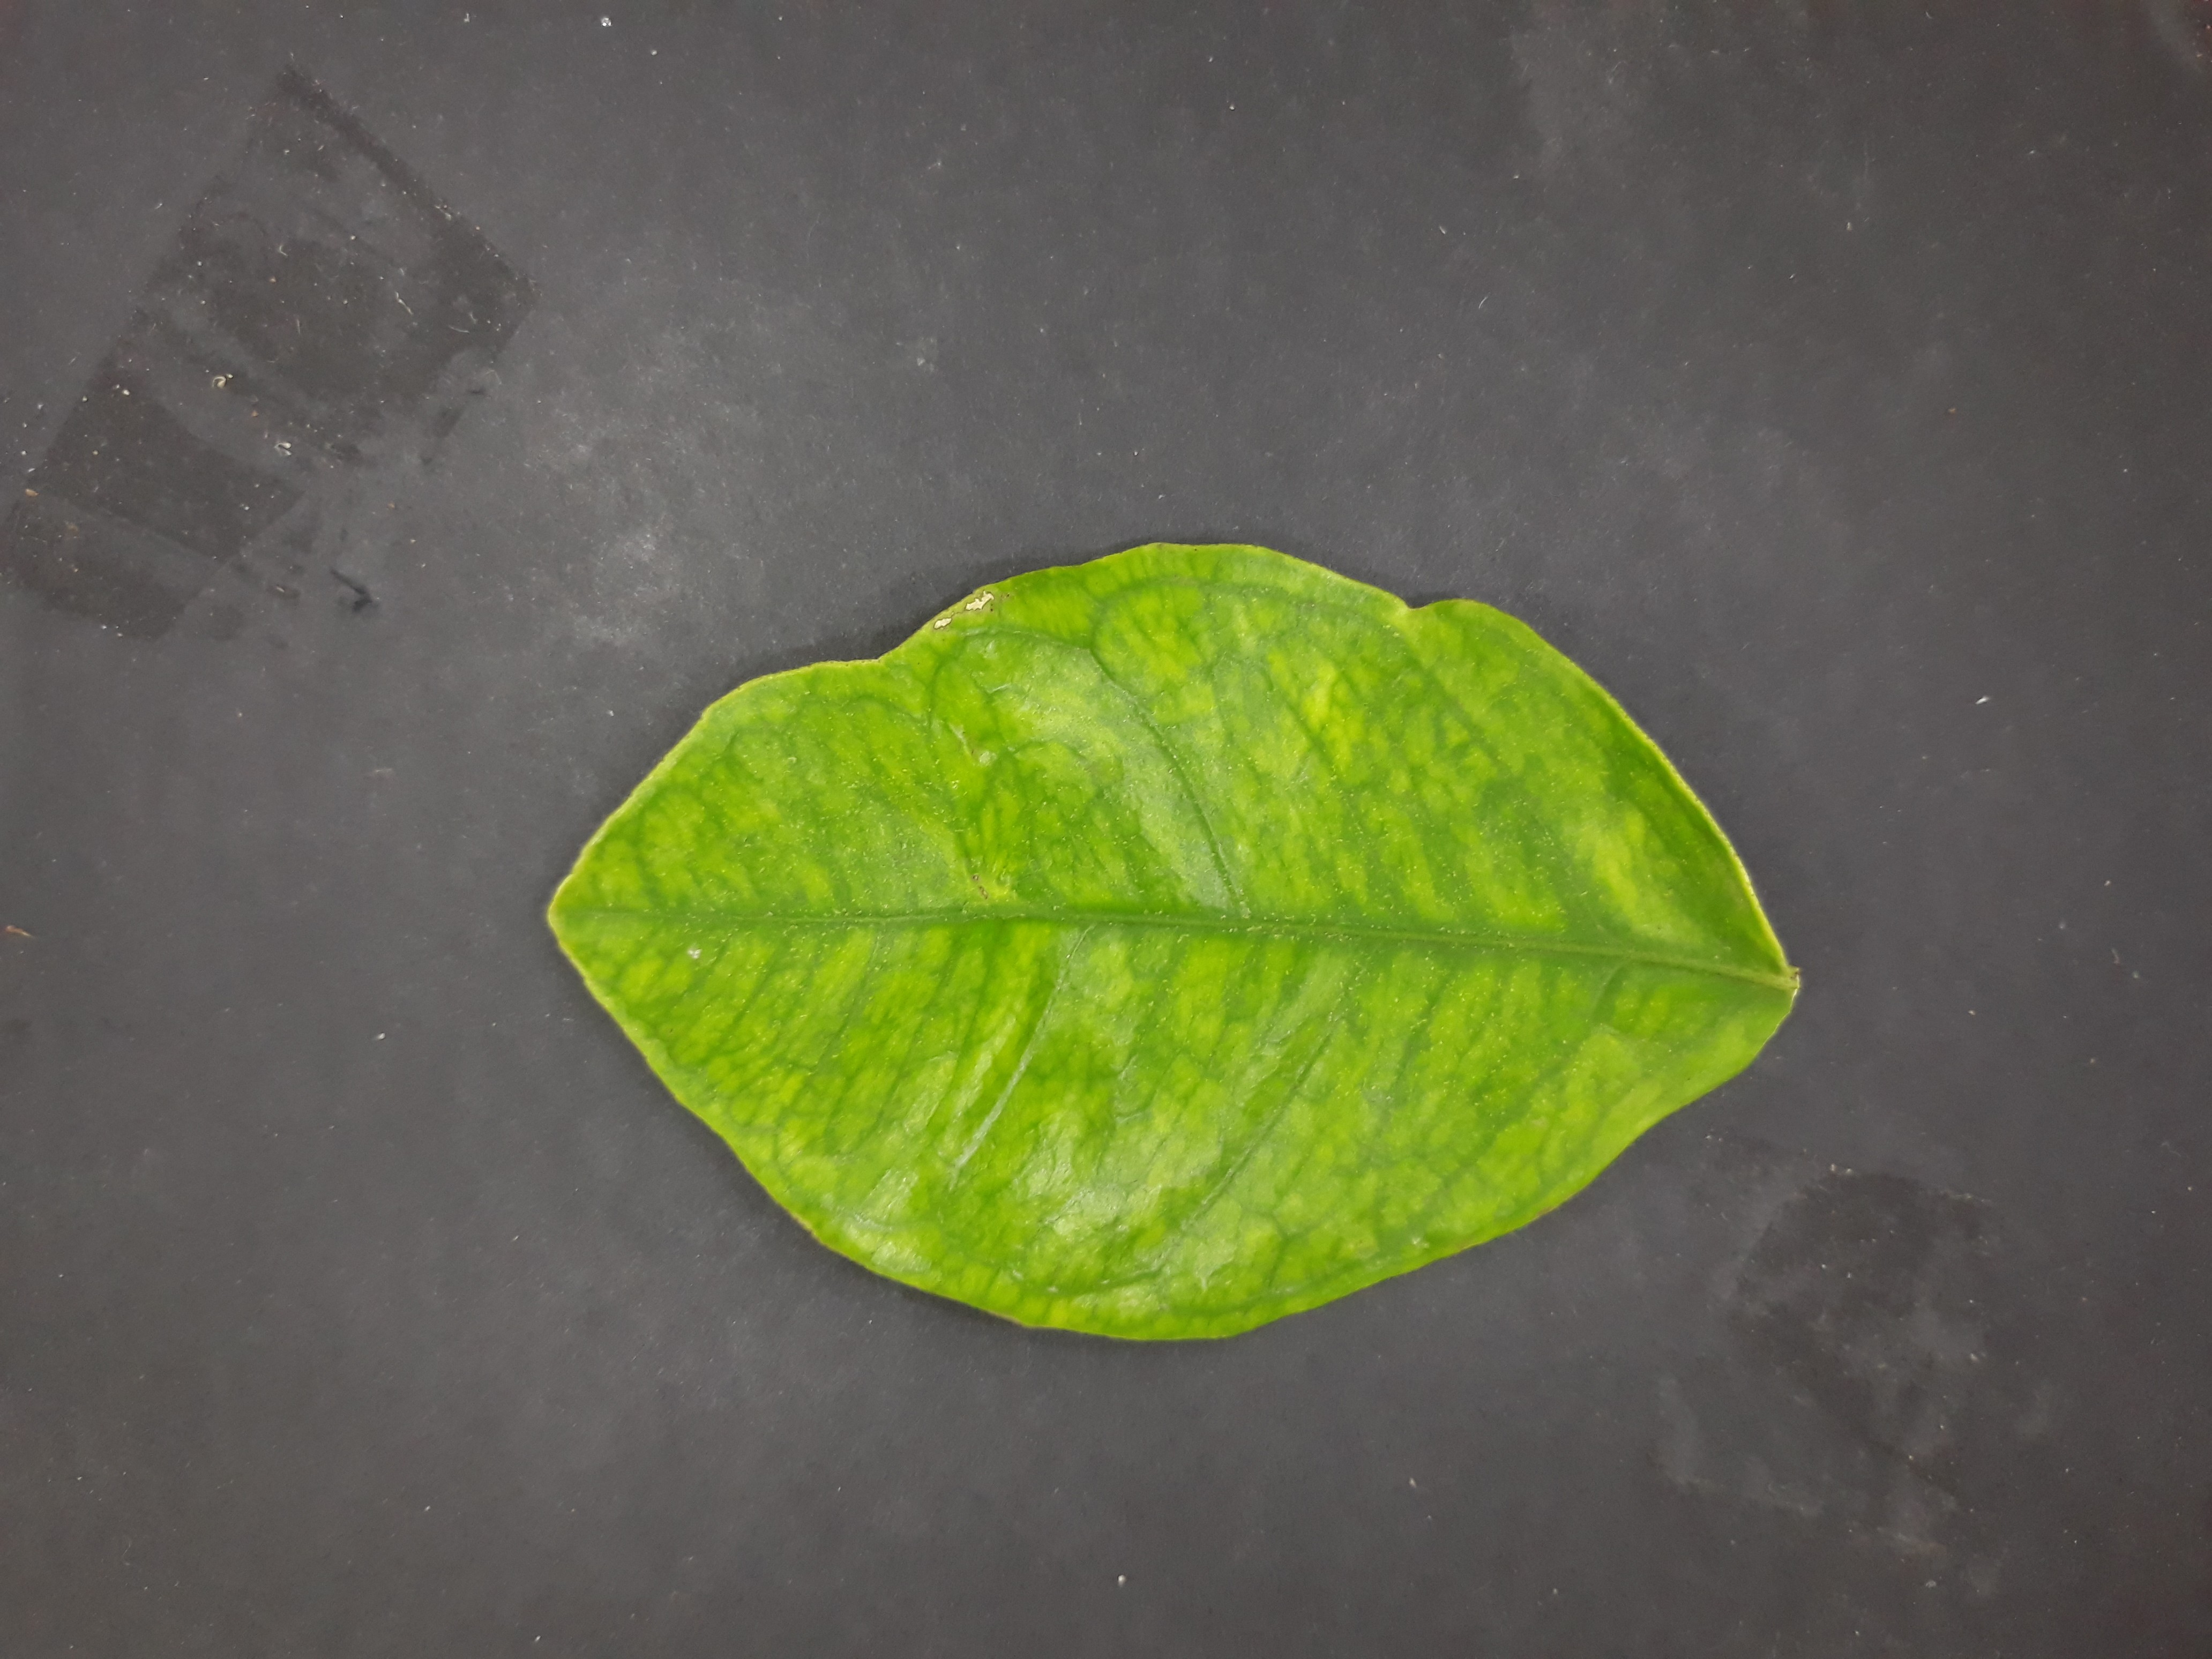
Label: Iron deficiency (Fe)